Takhli Royal Thai Air Force Base

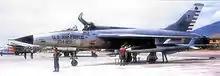
F-105D of the 563d TFS, 1965

In May 1964 Takhli became a forward deployment base for rotational F-105 Thunderchief squadrons. The 35th Tactical Fighter Squadron was deployed to Takhli from Yokota AB, between May 1964 – June 1964 and between 26 August–28 October 1965. The 80th Tactical Fighter Squadron, deployed to Takhli between 26 June–26 August 1965 from the 6441st TFW, at Yokota AB, Japan.